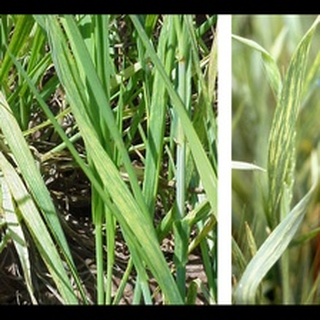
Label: wheat_tan_spot